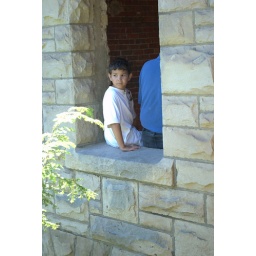
little boy in window